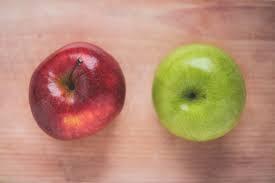
Label: apples